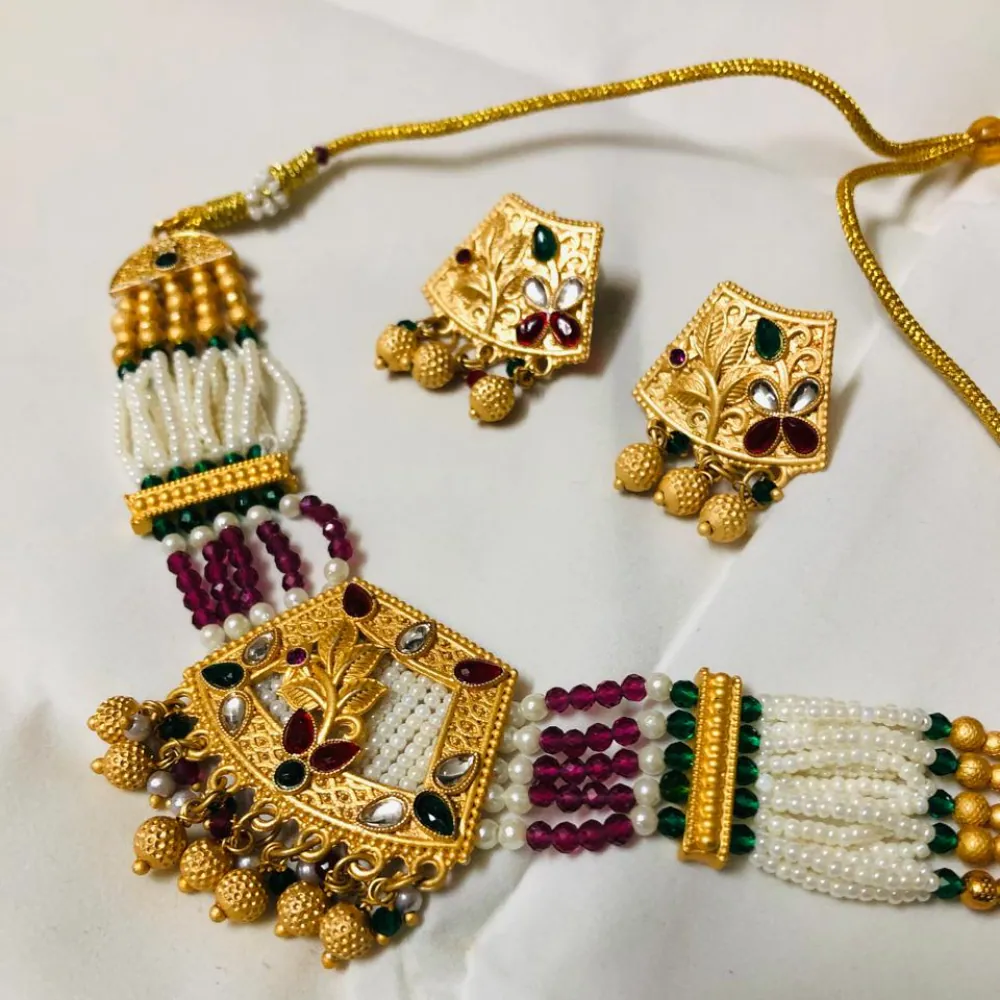
Anant Enterprise Traditional Indian Choker Nacklace Set | Handmade Bridal Jewelry with Glass Beads | Trendy Fashion Accessory | Antique Finish Necklace & Earrings
Type: Necklaces
Brand: ANANT ENTERPRISE
Price: Rs. 299
 Product Description: Add a touch of elegance and tradition to your wardrobe with this stunning Handmade Choker Set, a perfect blend of craftsmanship and style. Designed for women who love unique jewelry, this set includes a beautifully handcrafted choker necklace and matching earrings. Features: Exquisite Design: Made with intricate detailing and high-quality materials, this choker set is ideal for weddings, parties, and festive occasions. Handmade Craftsmanship: Each piece is meticulously handcrafted, ensuring a unique and premium finish that stands out. Comfortable Fit: Lightweight and adjustable, the necklace ensures a snug yet comfortable fit for all-day wear. Versatile Style: Pair it with traditional sarees, lehengas, or even modern outfits for a statement look. Perfect Gift: Comes in an elegant packaging, making it an ideal gift for birthdays, anniversaries, or special occasions.
Features: Included Components :- Pack of 1 Chokor Set With Earrings.,Material type :- Metal,Chain type :- Rope,Item type name :- Chokor Set
Included: Pack-of-1-Chokor-Nacklace-set-With-Earring